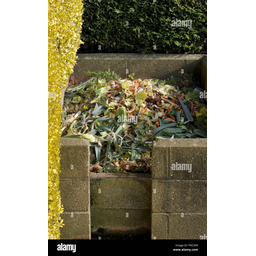
Label: trash